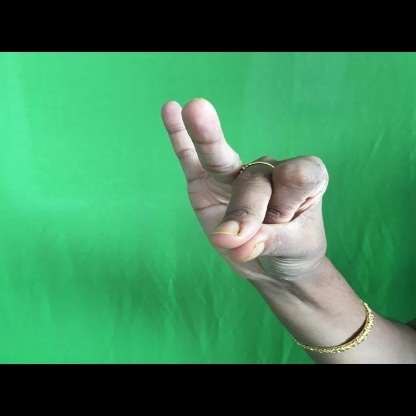
Mudra: Bramaram